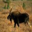
Label: deer